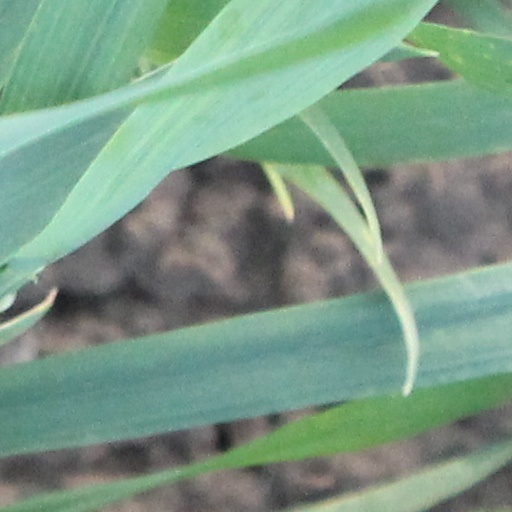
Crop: wheat